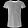
Label: T - shirt / top